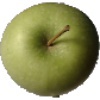
Label: Apple Granny Smith 1